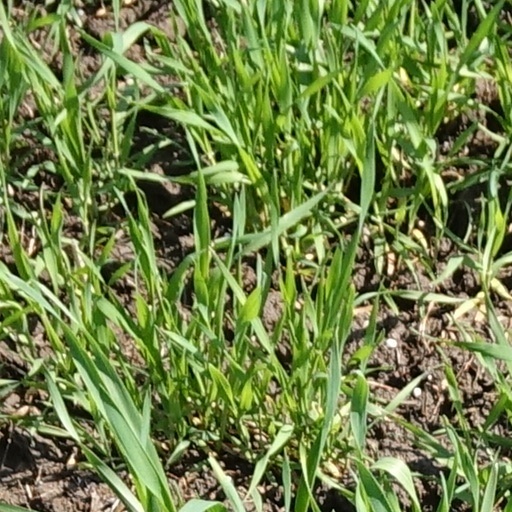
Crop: wheat